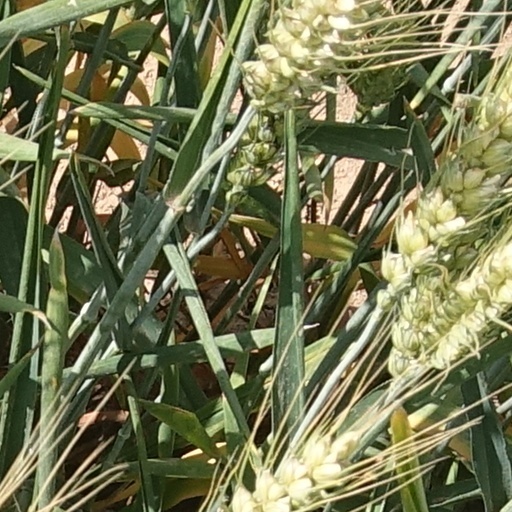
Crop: wheat